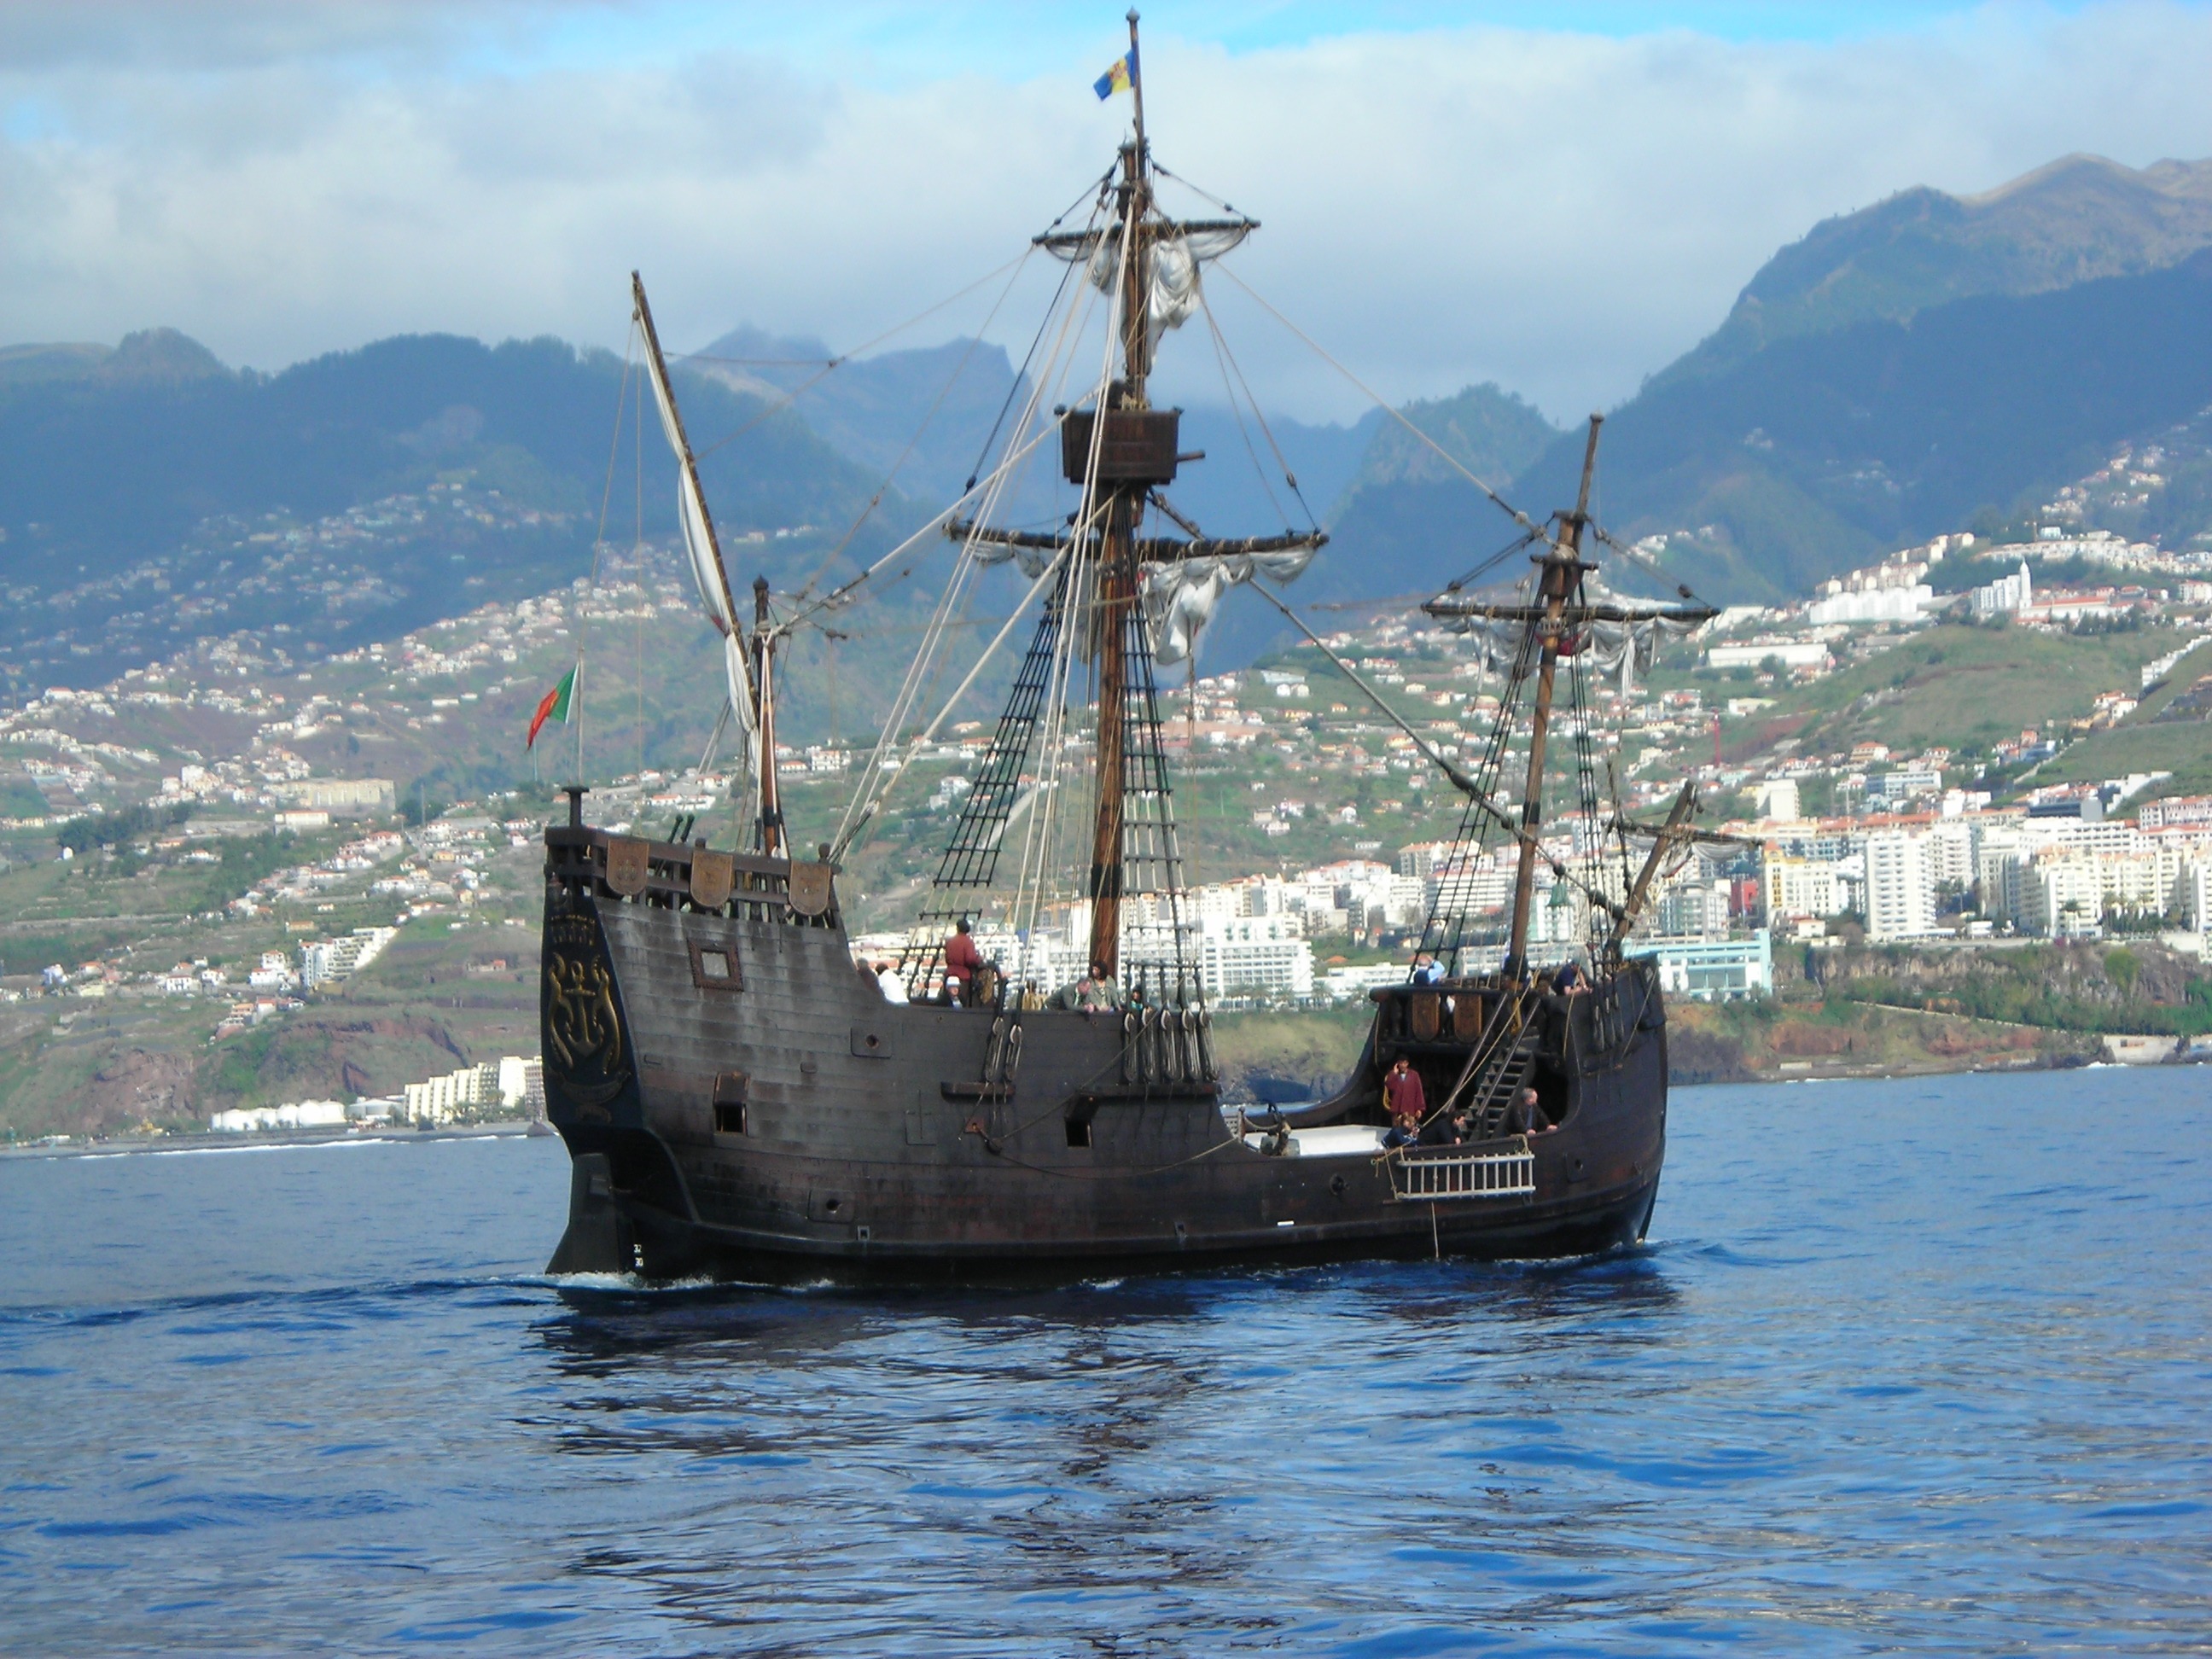
sea, boat, ship, boot, vehicle, mast, rigging, port, sail, portugal, replica, sailing vessel, watercraft, schooner, historically, windjammer, booked, frigate, columbus, madeira, sailing ship, fishing vessel, tall ship, galleon, funchal, santa maria, caravel